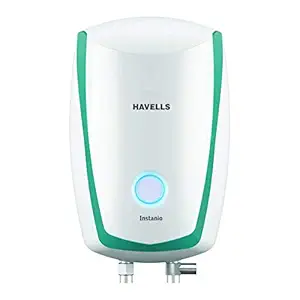
Havells Instanio 10 Litre Storage Water Heater with Flexi Pipe and Free installation (White Blue)
Category: Home&Kitchen
Price: 6990 (list price: 14290)
Rating: 4.4 (1,771 ratings)
About this product: Suitable for high-rise buildings and pressure pump applications. The multi-function valve prevents pressure to increase beyond 8 bars|It is made of ultra-thick super cold rolled steel plates that provides higher resistance to corrosion resulting in longer life than standard inner tank designs|Whirlpool Technology: It avoids direct contact between cold and hot water flow for faster heating and optimized energy saving resulting in 20 % more hot water output|Colour-changing LEDs that change from blue to amber to indicate the hotness of the water